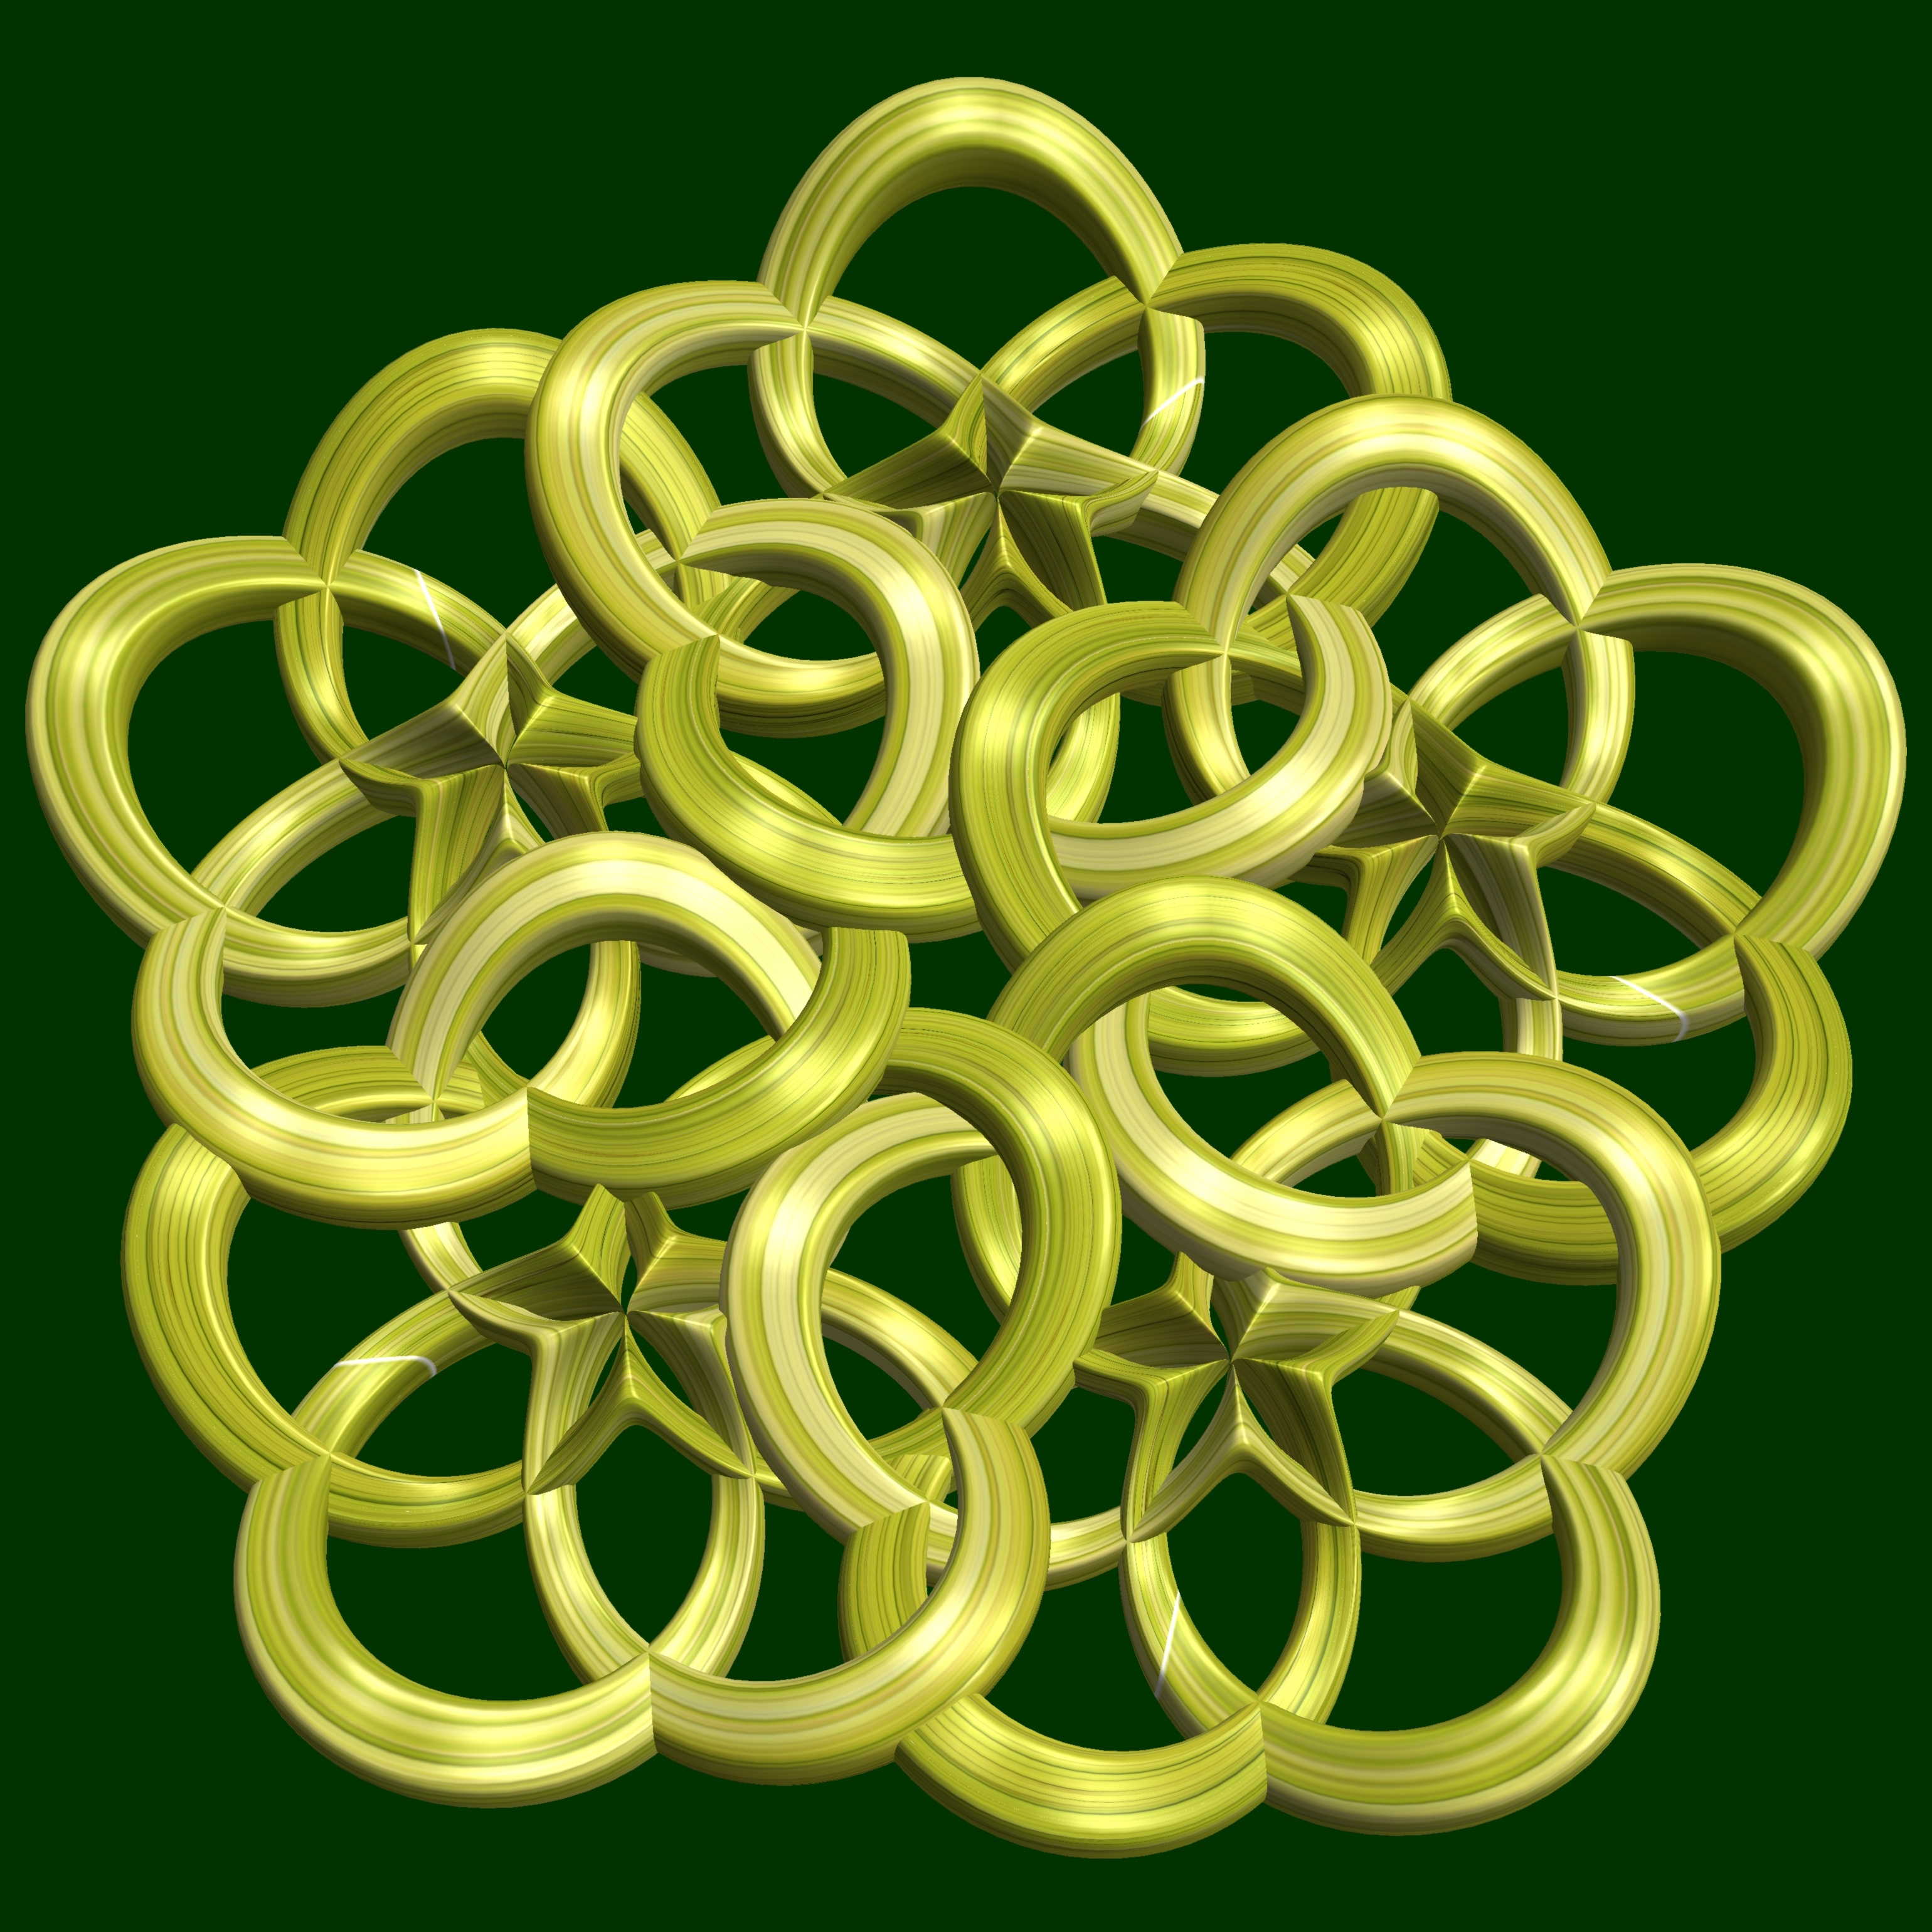
abstract, structure, texture, spiral, chain, number, pattern, green, geometry, metal, circle, font, sculpture, cool image, design, symmetry, 3d, graphic, rings, shape, torus, mathematica, cg, parametricplot3d, code, program, algorithm, mapping, geometricsculpture